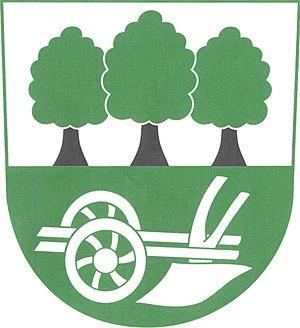
Očelice est une commune du district de Rychnov nad Kněžnou, dans la région de Hradec Králové, en République tchèque. Sa population s'élevait à 237 habitants en 2017.